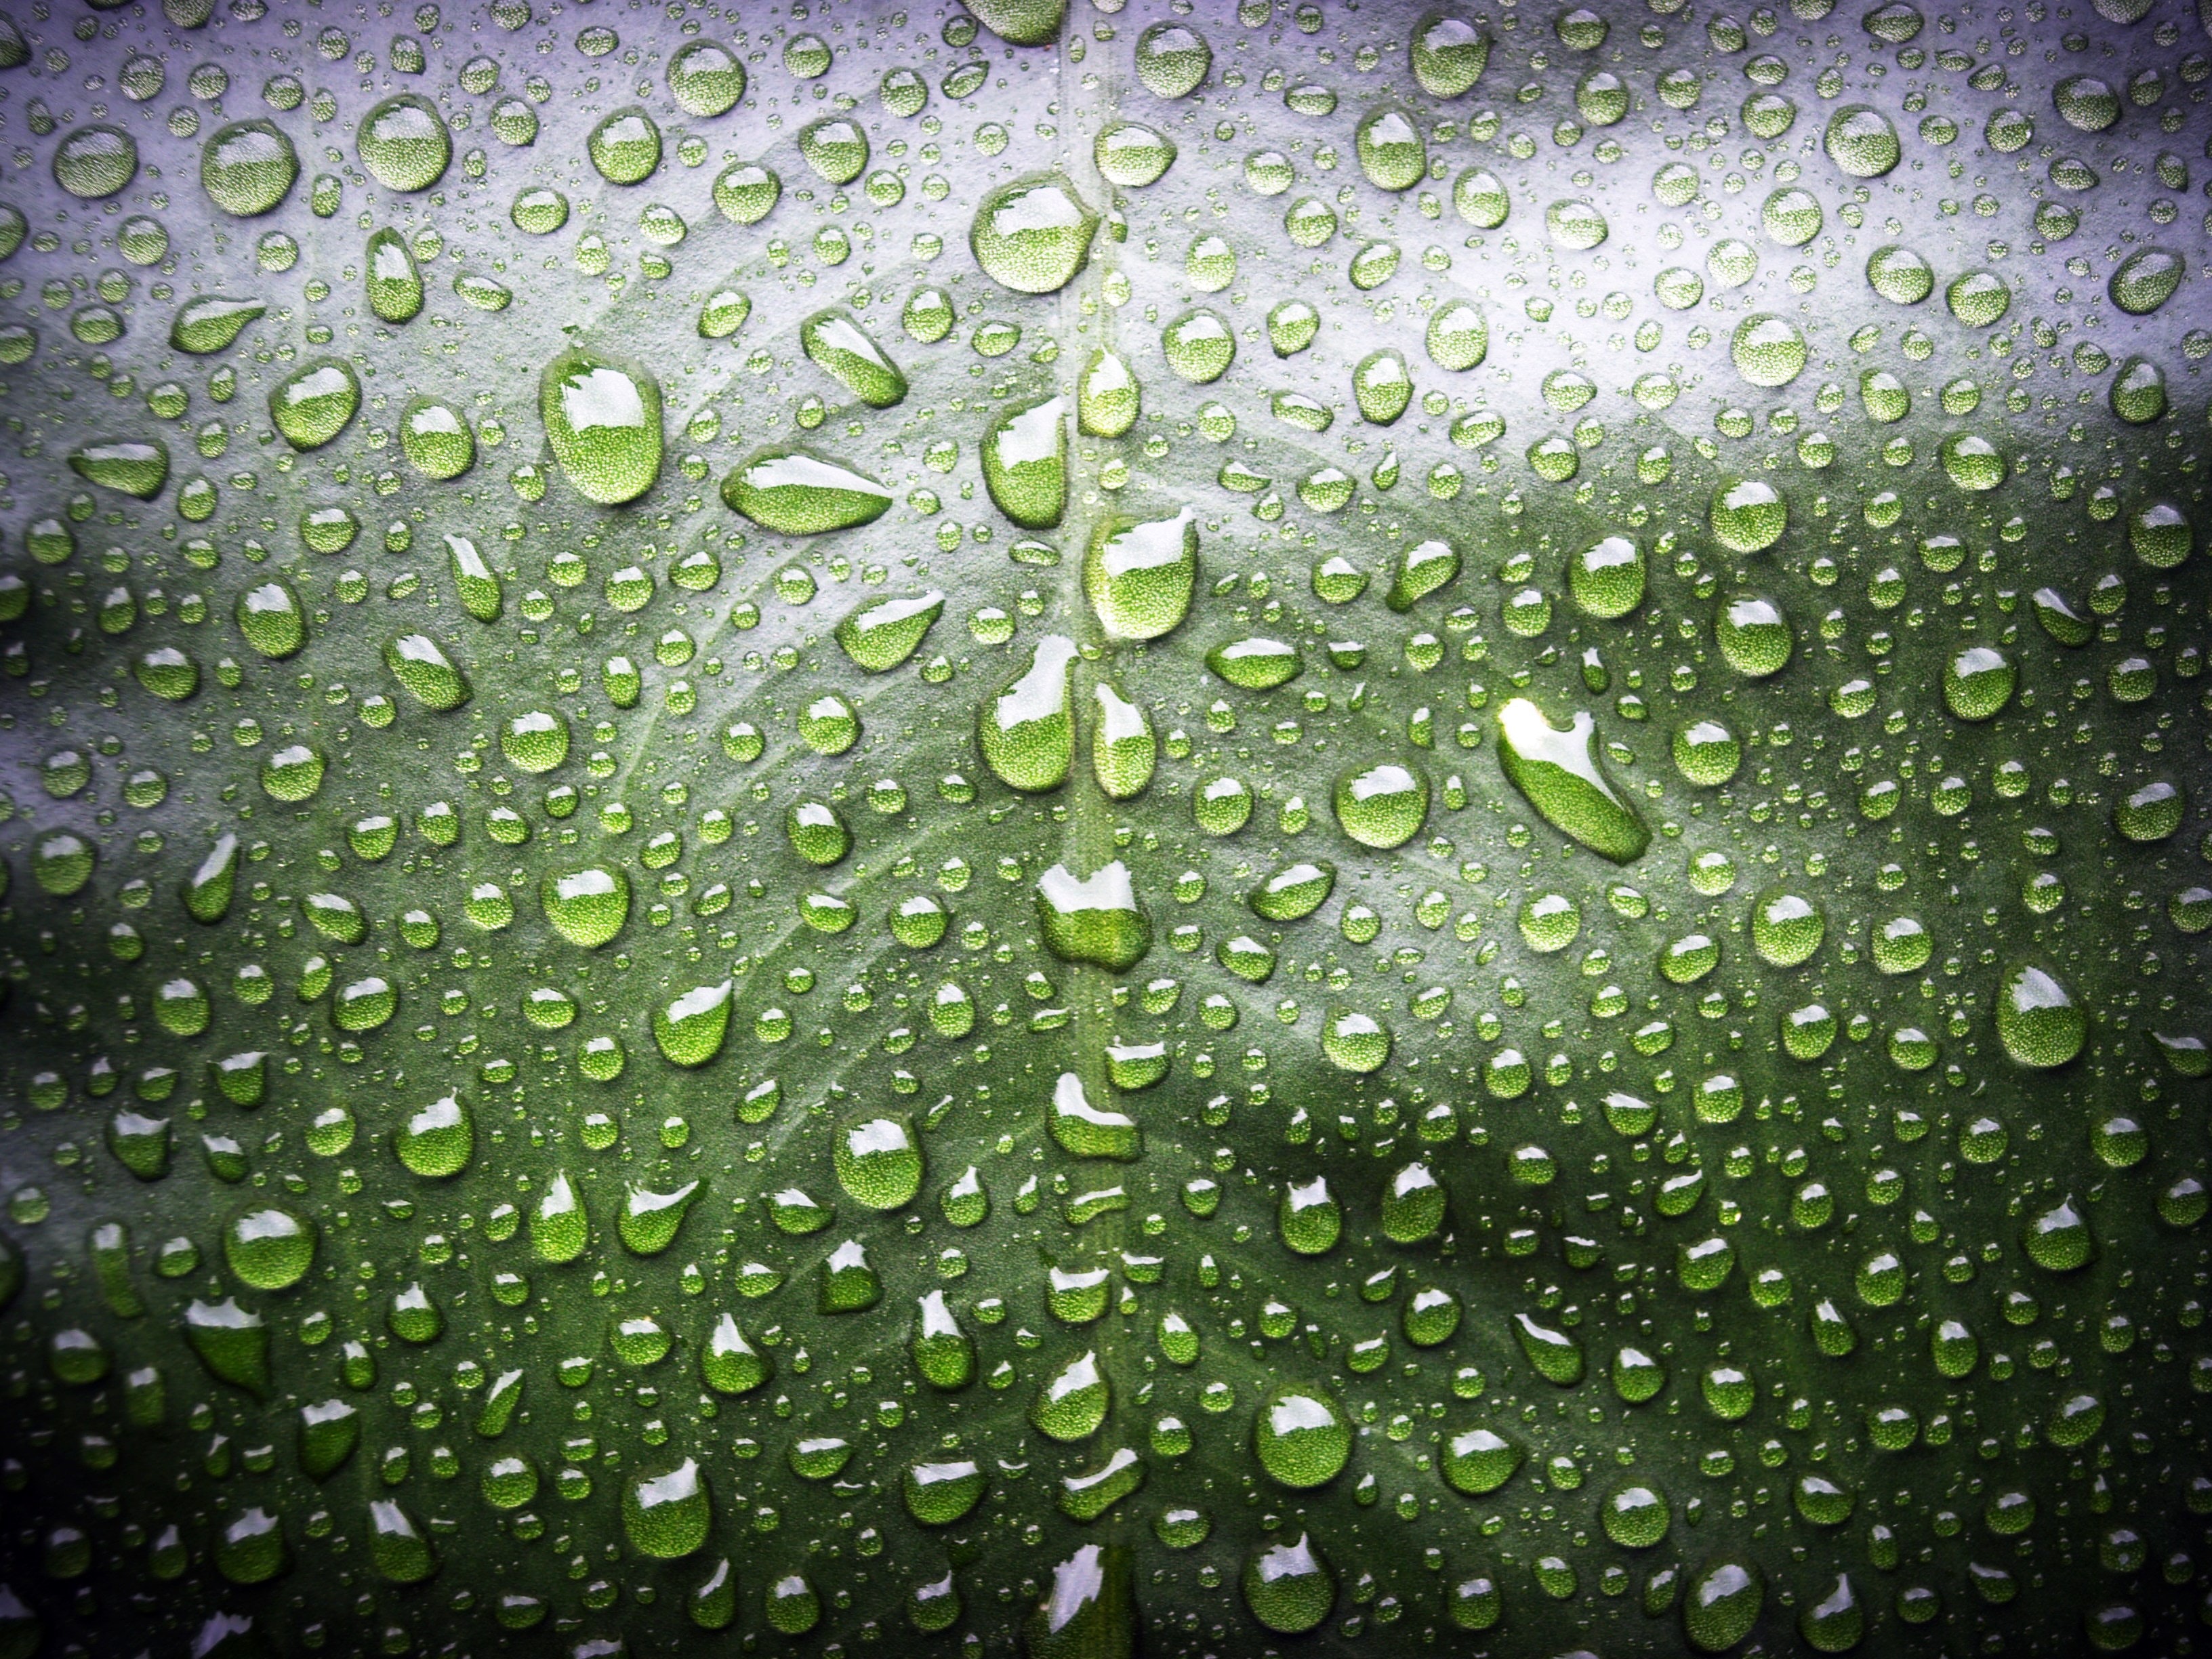
dew, green, moisture, water, drop, leaf, close up, plant, macro photography, rain, drizzle, precipitation, terrestrial plant